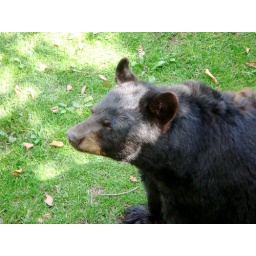
bear in the animal habitat at Grandfather Mountain, NC